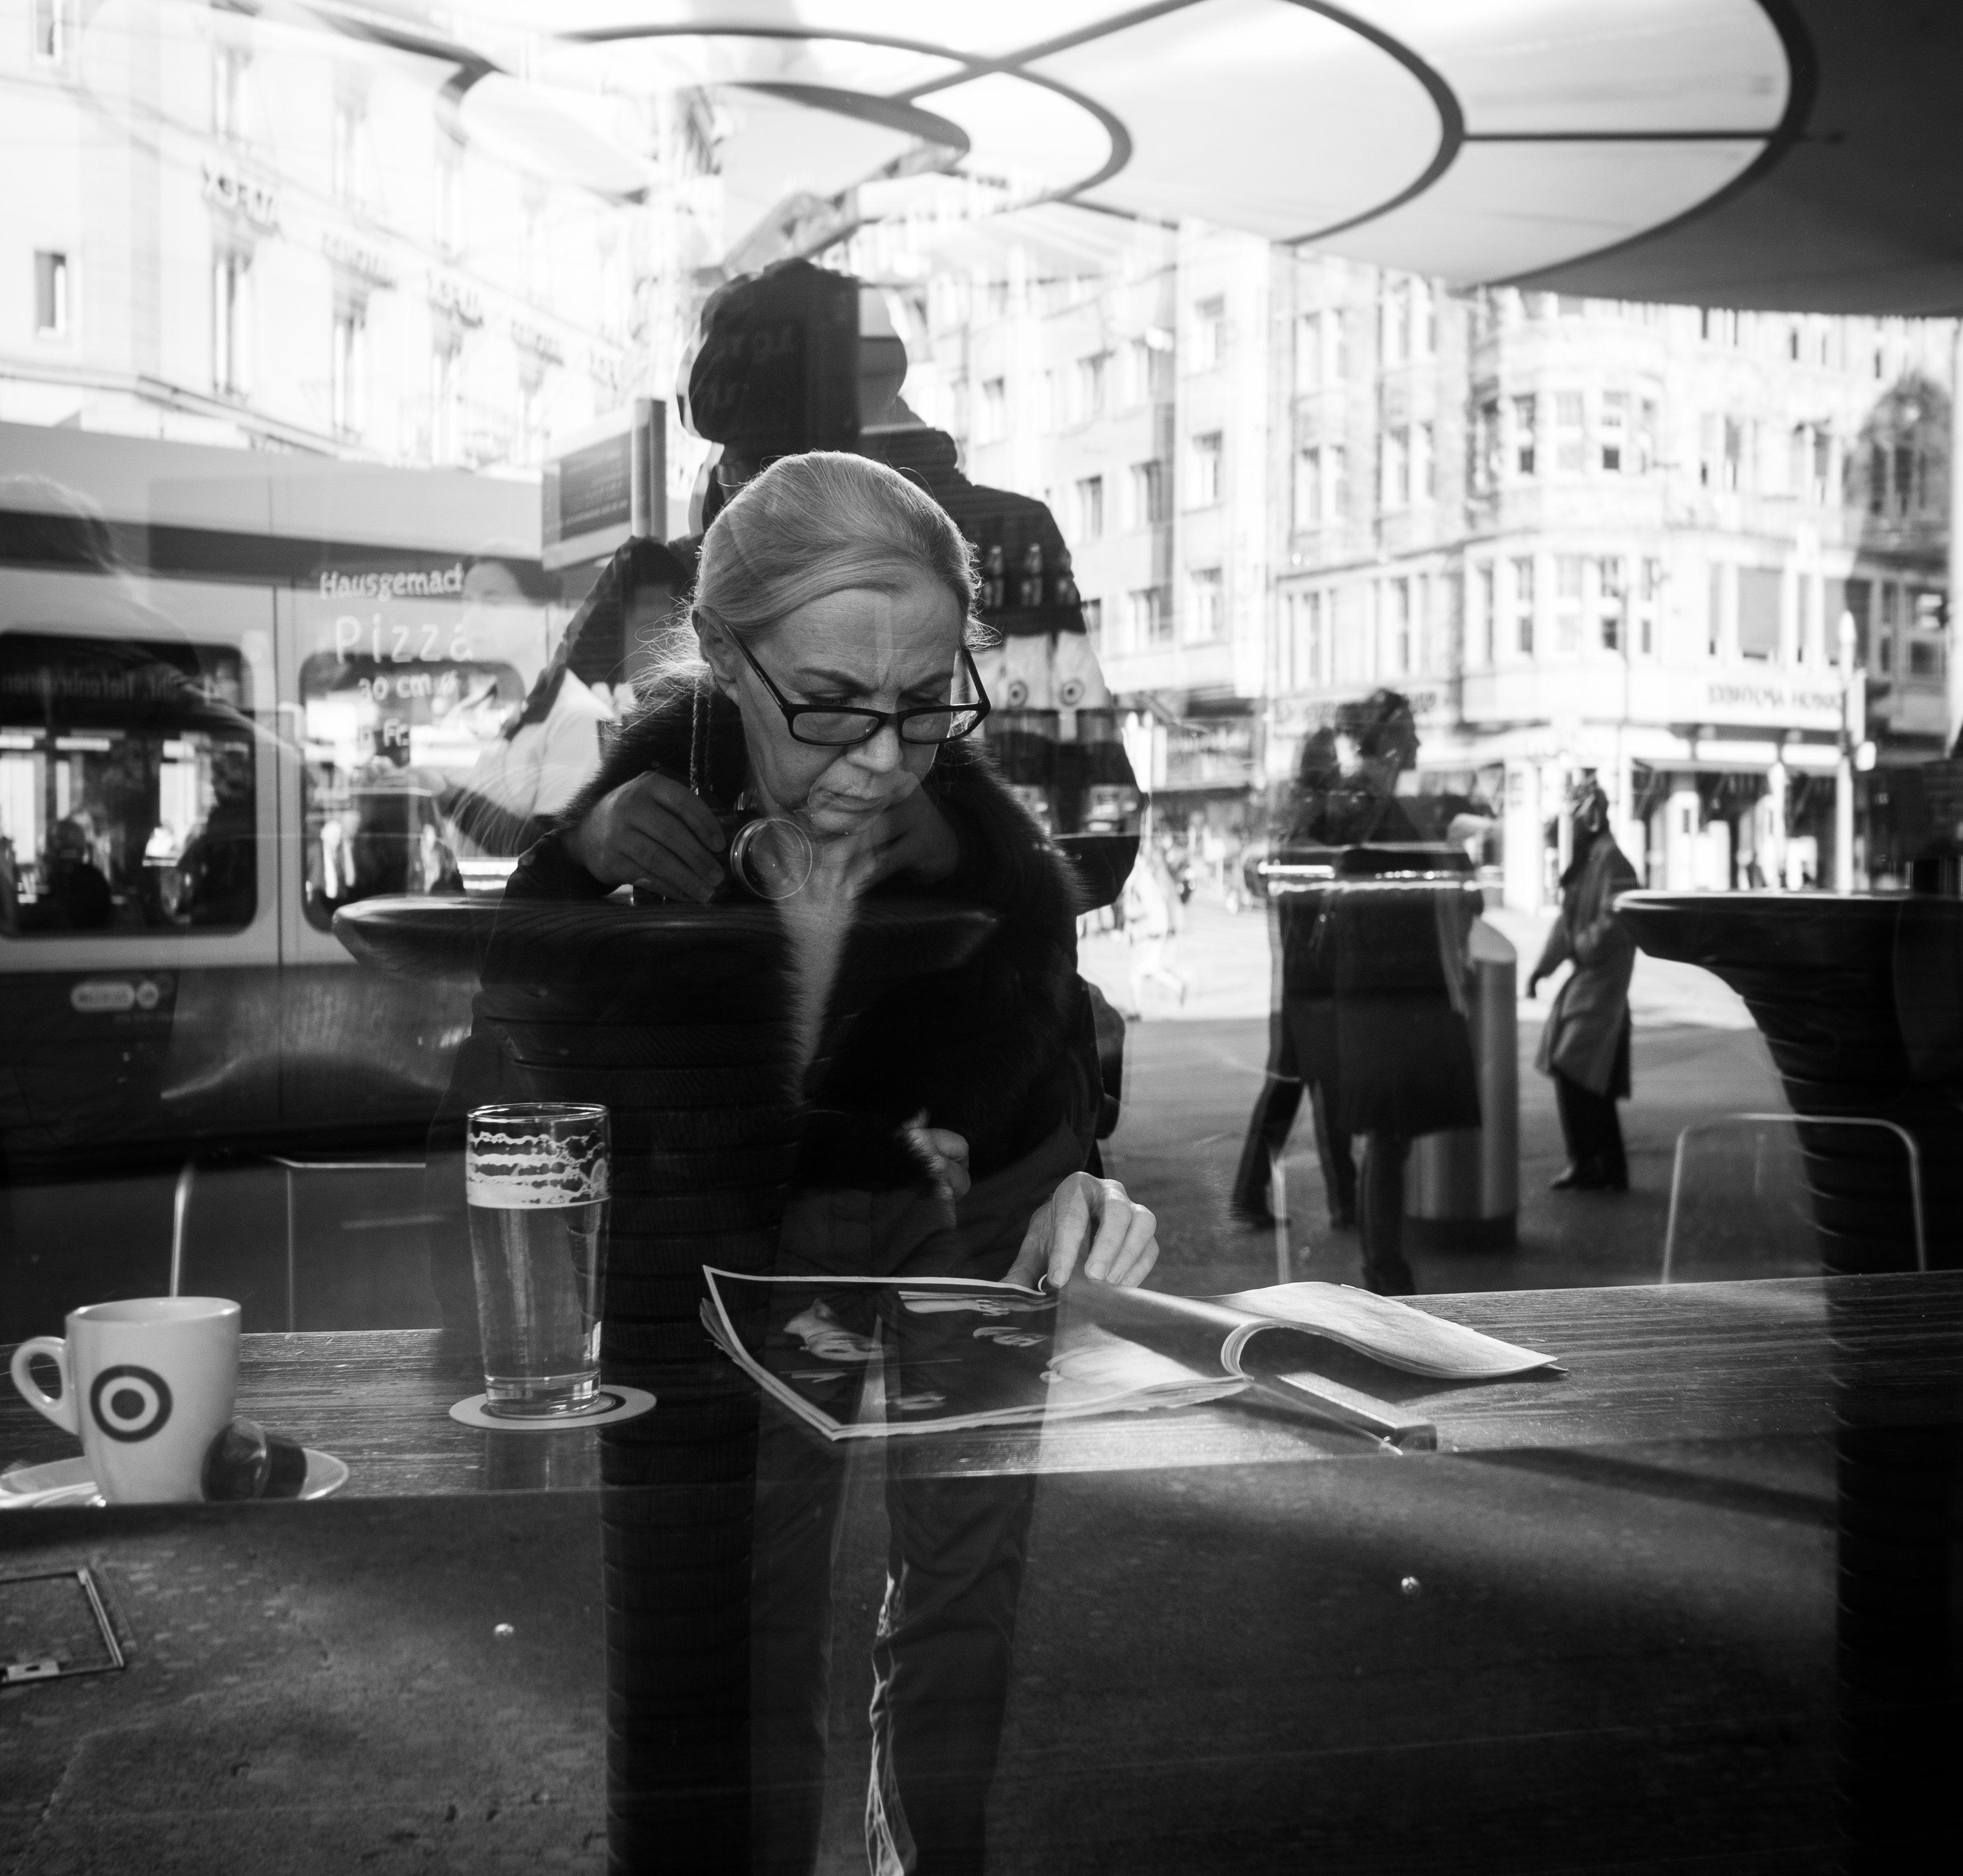
black and white, white, street, photography, black, monochrome, streetphotography, flickr, thomas, olympus, photograph, omd, image, fuji, shape, leica, monochrom, leuthard, hcb, thomasleuthard, monochrome photography, film noir